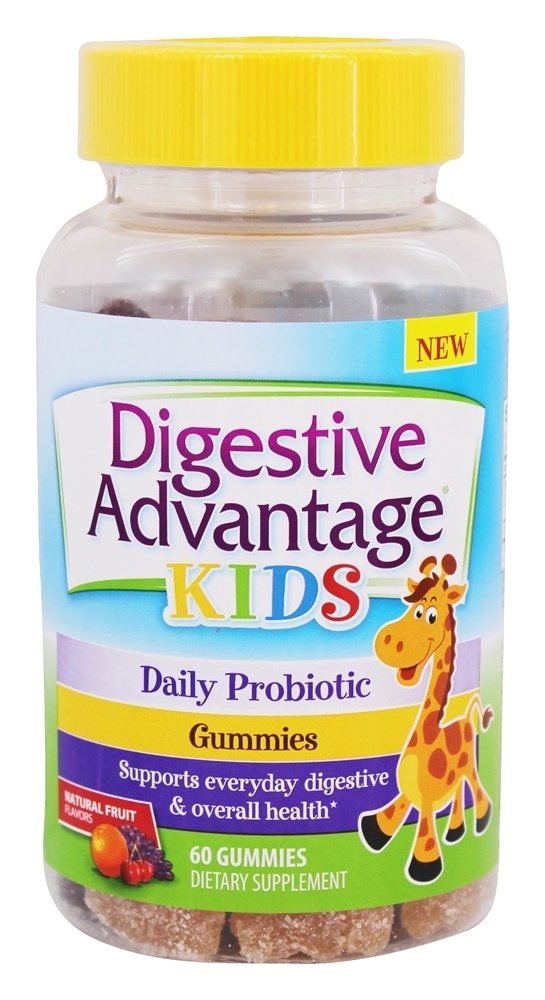
Item Name: Digestive Advantage Probiotics Daily Probiotic Gummies for Kids, 60 ct
Product Description: Schiff Digestive Advantage Kids Probiotic Gummies Natural Fruit are chewable probiotics for children that support a variety of digestive issues and have been shown to support healthy immune function. Most importantly, they come in delicious, natural fruit-flavored gummies that kids will love taking. With just one of their tasty, fruit-flavored probiotic gummies per day, your children will have the
Value: 60.0
Unit: Count

Price: 14.635